Ether One

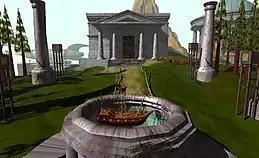
A courtyard with a fountain, from the game Myst.

Many reviewers compared the game to the 1993 puzzle game "Myst". Morrison noted that "Ether One"'s puzzles were less challenging, suggesting that when players were stumped, they were often missing the obvious, which he described as the "Holy Grail" for an adventure puzzle game. "Game Revolution" asserted that "Ether One" was closer to "Myst" in style and execution than any other game. The game's portrayal of dementia was also well-received. Joey Thurmond of "Push Square" commended the game for educating players about the condition while remaining entertaining. Michael Thomsen of "The New Yorker" appreciated the game's mechanics, which simulated cognitive degradation by encouraging "hoarding". However, he also remarked on the difficulty of balancing accurate portrayals of conditions with engaging gameplay, suggesting the game offered limited new insights into dementia. Hansen of "Destructoid" praised the simulation of the condition, describing the game's approach as a reverse "Eternal Sunshine of the Spotless Mind". He also praised its lack of violence, noting that with the absence of weapons, "Ether One" differed from other exploratory games like "The Stanley Parable" or "Gone Home". Robert Workman of "GameCrate" criticized the slow pacing of certain puzzles, stating they were drawn out to the point of frustration, and lamented the absence of a hint system. Goins criticised the game's graphics but praised its sound and art direction. Corey Motley of "GameCritics.com" found the environments confusingly large due to the lack of an in-game map.